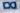
Number: 8